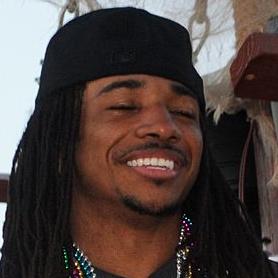
Age: 24